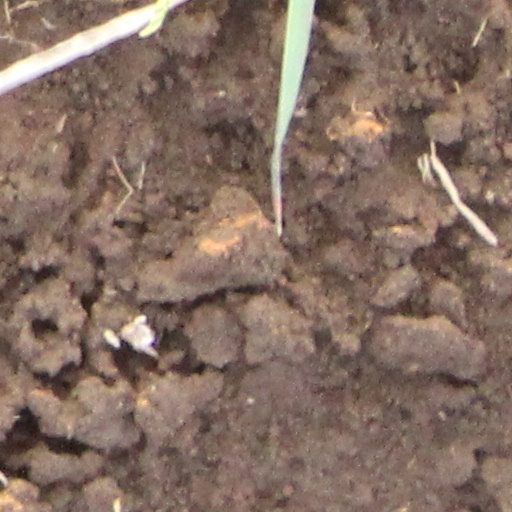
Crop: wheat